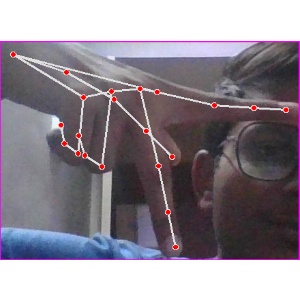
अक्षर: प